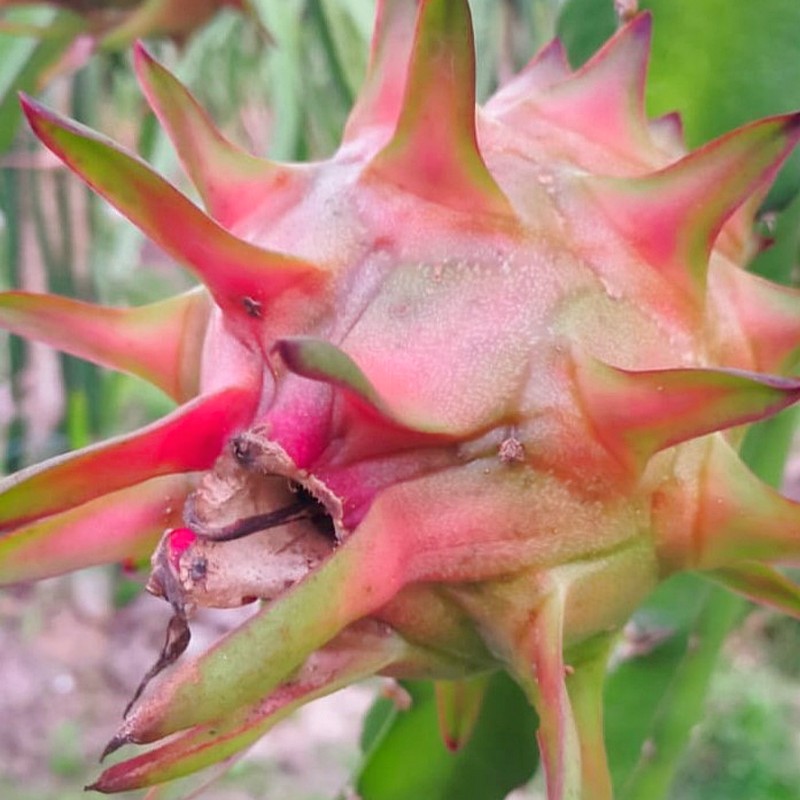
Label: Mature Dragon Fruit